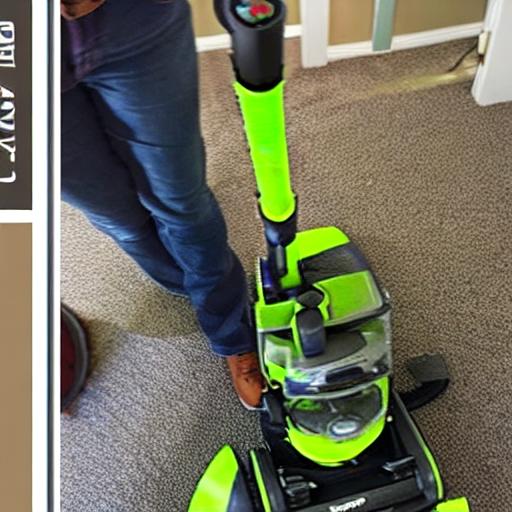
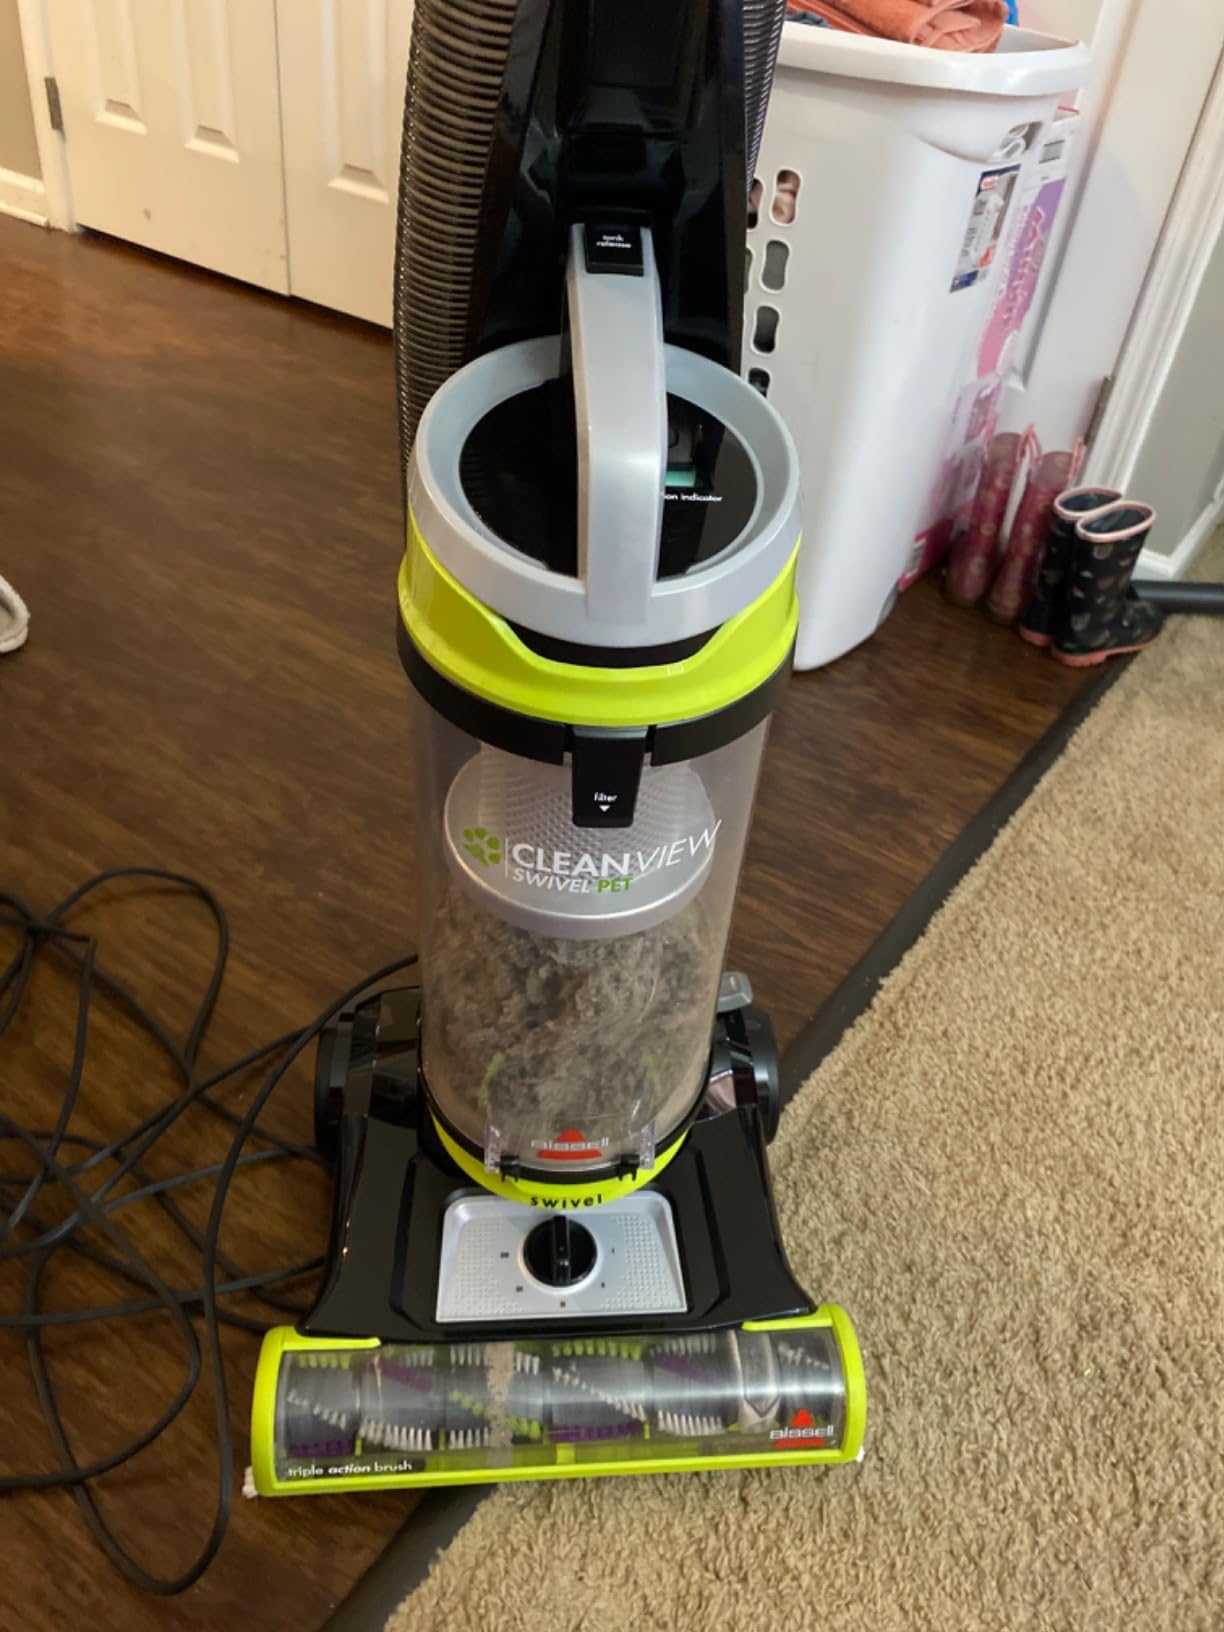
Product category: items_vacuum
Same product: no